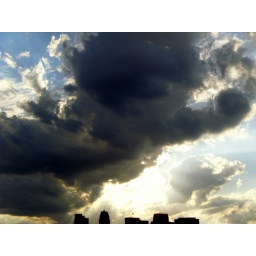
Bethany showed me the power puff girl in this sky and she's right, I see her.